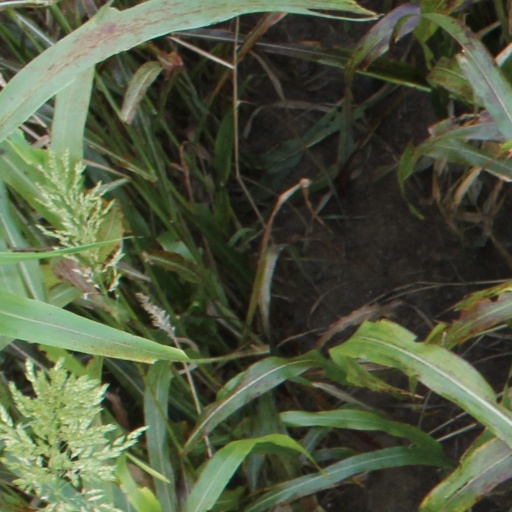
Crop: sorghum